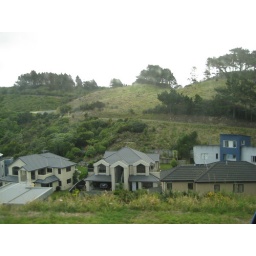
Nice houses near the top of the mountain